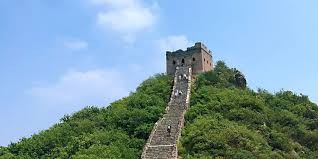
Landmark: Great Wall of China